131st Bomb Wing

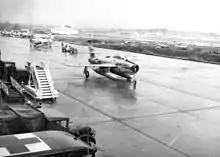
131st TFW F-84F Thunderstreaks at Toul AB, France, 1961

On 1 March 1951 the 110th was federalized and brought to active-duty due to the Korean War. It was initially assigned to Strategic Air Command (SAC) and transferred to Bergstrom AFB, Texas. The 131st Fighter-Bomber Group was composed of the 110th Fighter Squadron, the 192d Fighter Squadron (Nevada ANG), the 178th Fighter Squadron (North Dakota ANG), and the 170th Fighter Squadron (Illinois ANG). At Berstrom, its mission was a filler replacement for the 27th Fighter-Escort Group which was deployed to Japan as part of SAC's commitment to the Korean War.